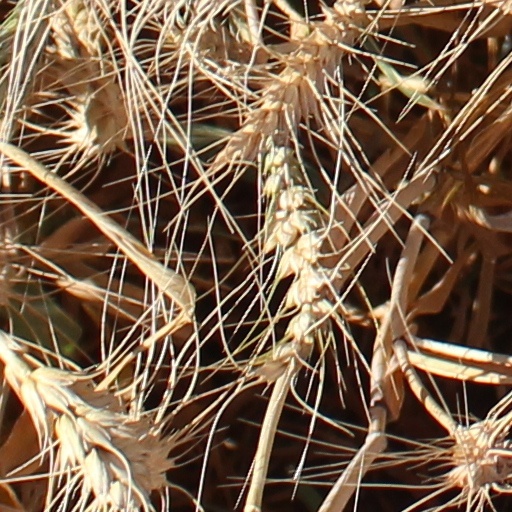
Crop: wheat